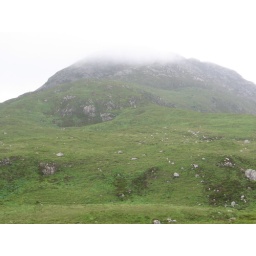
clouds moving in on diamond hill